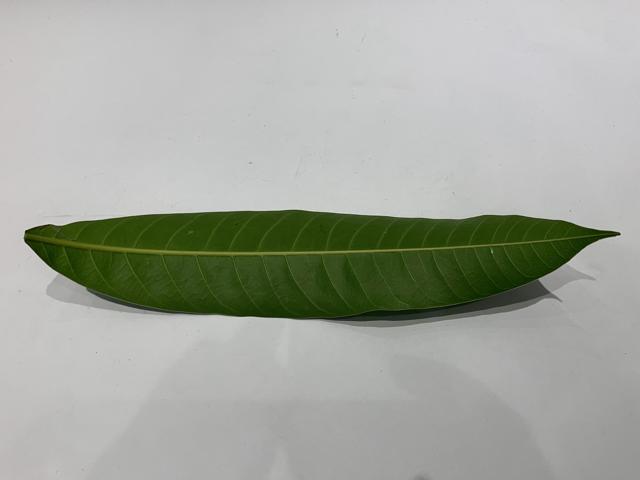
Mango leaf variety: Fazli